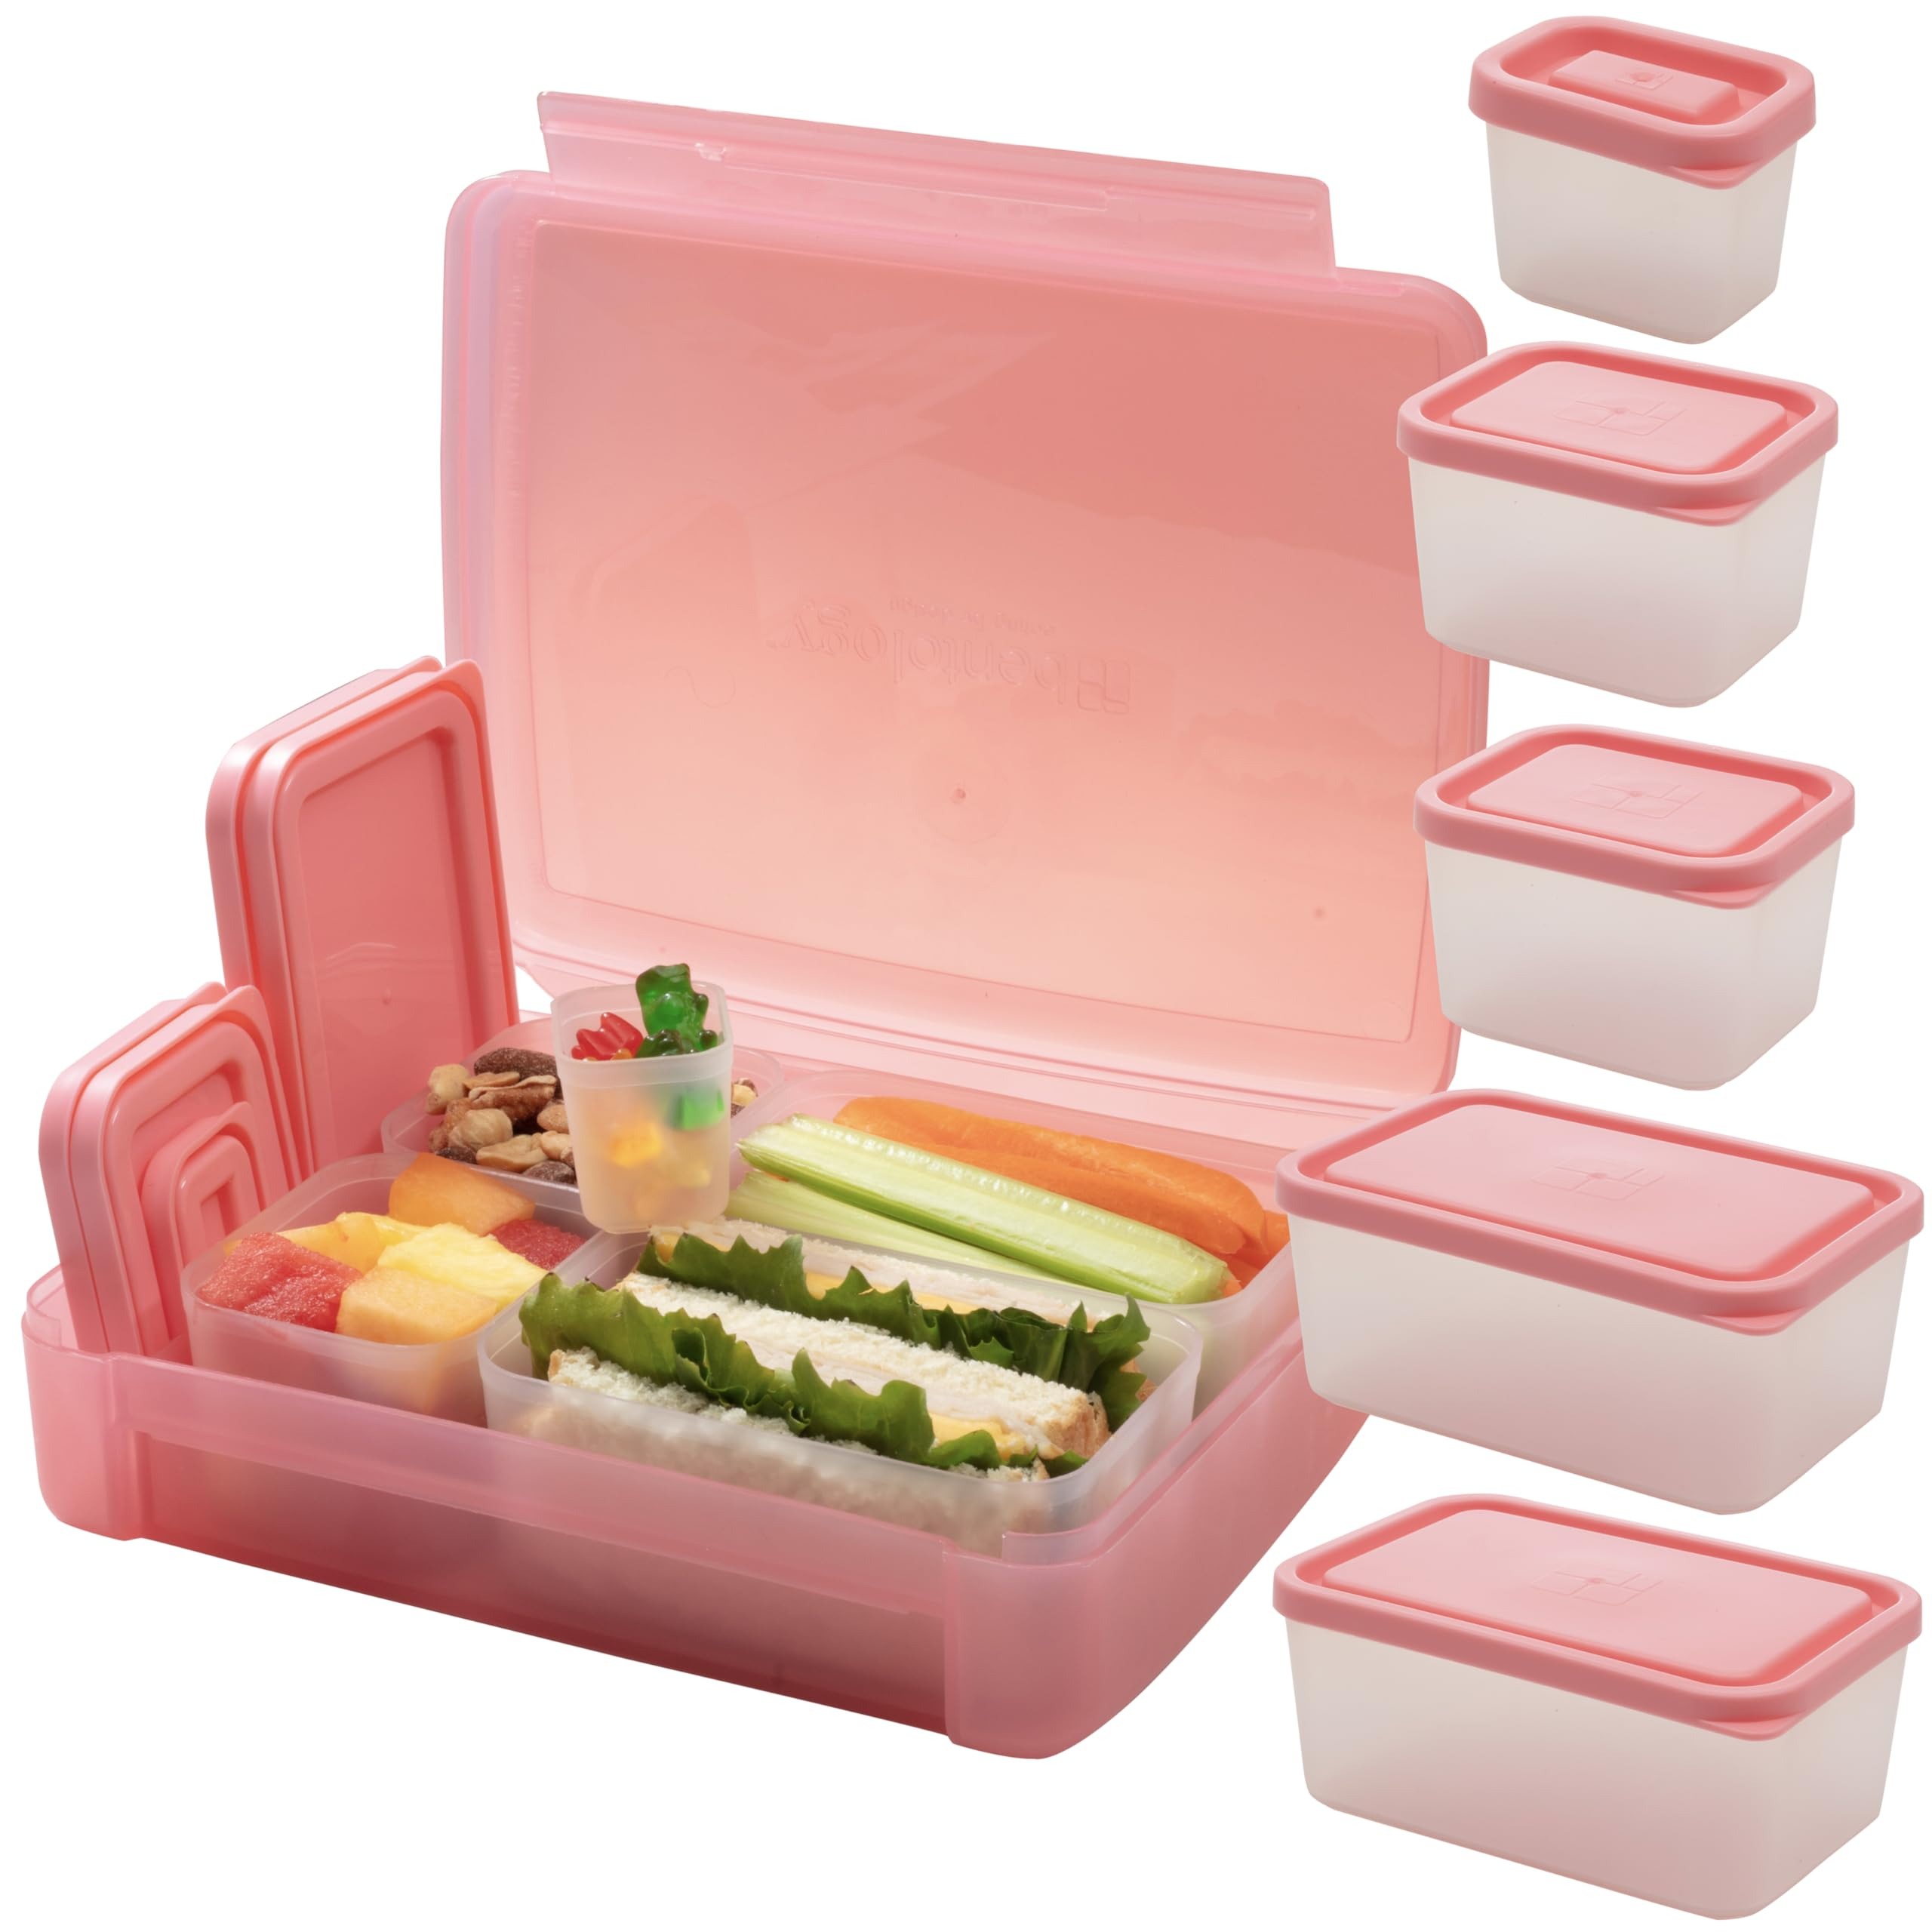
Item Name: Bentology Bento Lunch Box Set w 5 Removable Nesting Containers- Adaptable Inner Compartment Portion Sizes- Meal Prep Snack Holders for Back to School, Leakproof Durable & BPA Free- Dishwasher Safe
Bullet Point 1: PREMIUM REUSABLE BENTO BOX W/ 5 CONTAINERS: Make Lunch Fun with Bentology's lightweight Bento Box! With a redesigned front lock of the Bento Box, lunch will stay put during travel to work and school. Bento Box measures 9.5 x 6.5 x 8.5 x 2 inches.
Bullet Point 2: NO MESS W/ LEAK RESISTANT LIDS & DISHWASHER SAFE: The durable design locks lids on tight to prevent leaks. Top Rack Dishwasher Safe makes our Bento Box easy to clean.
Bullet Point 3: FOOD SAFE: Our Bento Boxes go through rigorous testing, you can be assured that these are BPA, Lead, Phthalates, and PVC free.
Bullet Point 4: CUSTOMIZE W/ REMOVABLE CONTAINERS: Rearrange containers that adapt to your mealtime needs. Features a convenient slot for utensils, 5 Containers included with lids: 2 (1 1/2 Cup), 2 (3/4 Cup), and a 1/4 Cup.
Bullet Point 5: UPGRADE MEALTIME: Bundle with our Insulated Lunch Bag Sleeves and Totes, or try our Water Bottles, Food Jars, Hard Ice Packs and more! Add some Lunch with Personality and build out a premium mealtime experience! Having been trusted in business for over 20 Years, you can count on our products working for you!
Product Description: Bentology’s Leak-Resistant Bento Lunch Box Set comes with a translucent dark pink outer box, 5 translucent inner lunch containers and 5 ice light pink leak-resistant lids. Mix and match these containers to pack anything you want, from dry foods such as sandwiches and cookies to wet foods like yogurt and soup. The leak-proof lids are perfect for wet foods--the Bento Box closes tightly over the containers without lids and keeps everything in its place. The containers are versatile and compact--easy to carry around and easy to store. Stack them up in the refrigerator or store them neatly in the cupboard when not in use. They are durable, reusable and easy to clean: the sets are dishwasher safe (all components, top rack only - no heat boosters) and microwave safe (containers, not lids). Bentology makes having a healthy on-the-go meal easy! Perfect for kids and adults. Includes 1 year manufacturer’s guarantee from date of purchase / Lunch containers are food safe: contains no lead, bpa (bisphenol a), phthalates, or pvc. Dimensions Outer Container Dimensions: 9 x 7 x 2.25 inches Inner Container Dimensions: large inner containers = 4.75 x 3.12 x 2 inches, medium inner containers = 3.12 x 2.5 x 2 inches, small dip container = 2 x 1.5 x 1.5 inches Inner Container Volumes: large inner containers = 1 1/4 cup and 1 2/3 cup, medium inner containers = 3/4 cup and 2/3 cup, small dip container = 1/8 cup
Value: 1.0
Unit: Count

Price: 14.99